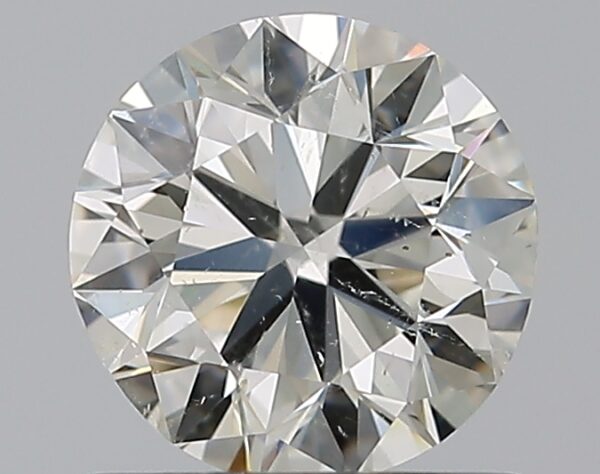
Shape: round
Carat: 0.7
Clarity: SI2
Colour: K
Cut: VG
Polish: EX
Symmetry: GD
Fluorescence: F
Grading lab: GIA
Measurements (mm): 5.57 x 5.62 x 3.51